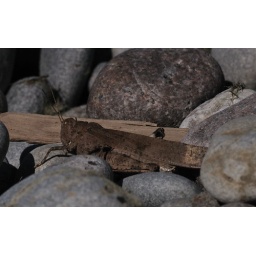
This insect looks like a moth or butterfly in flight, but as soon as it lands it folds up into a stick!